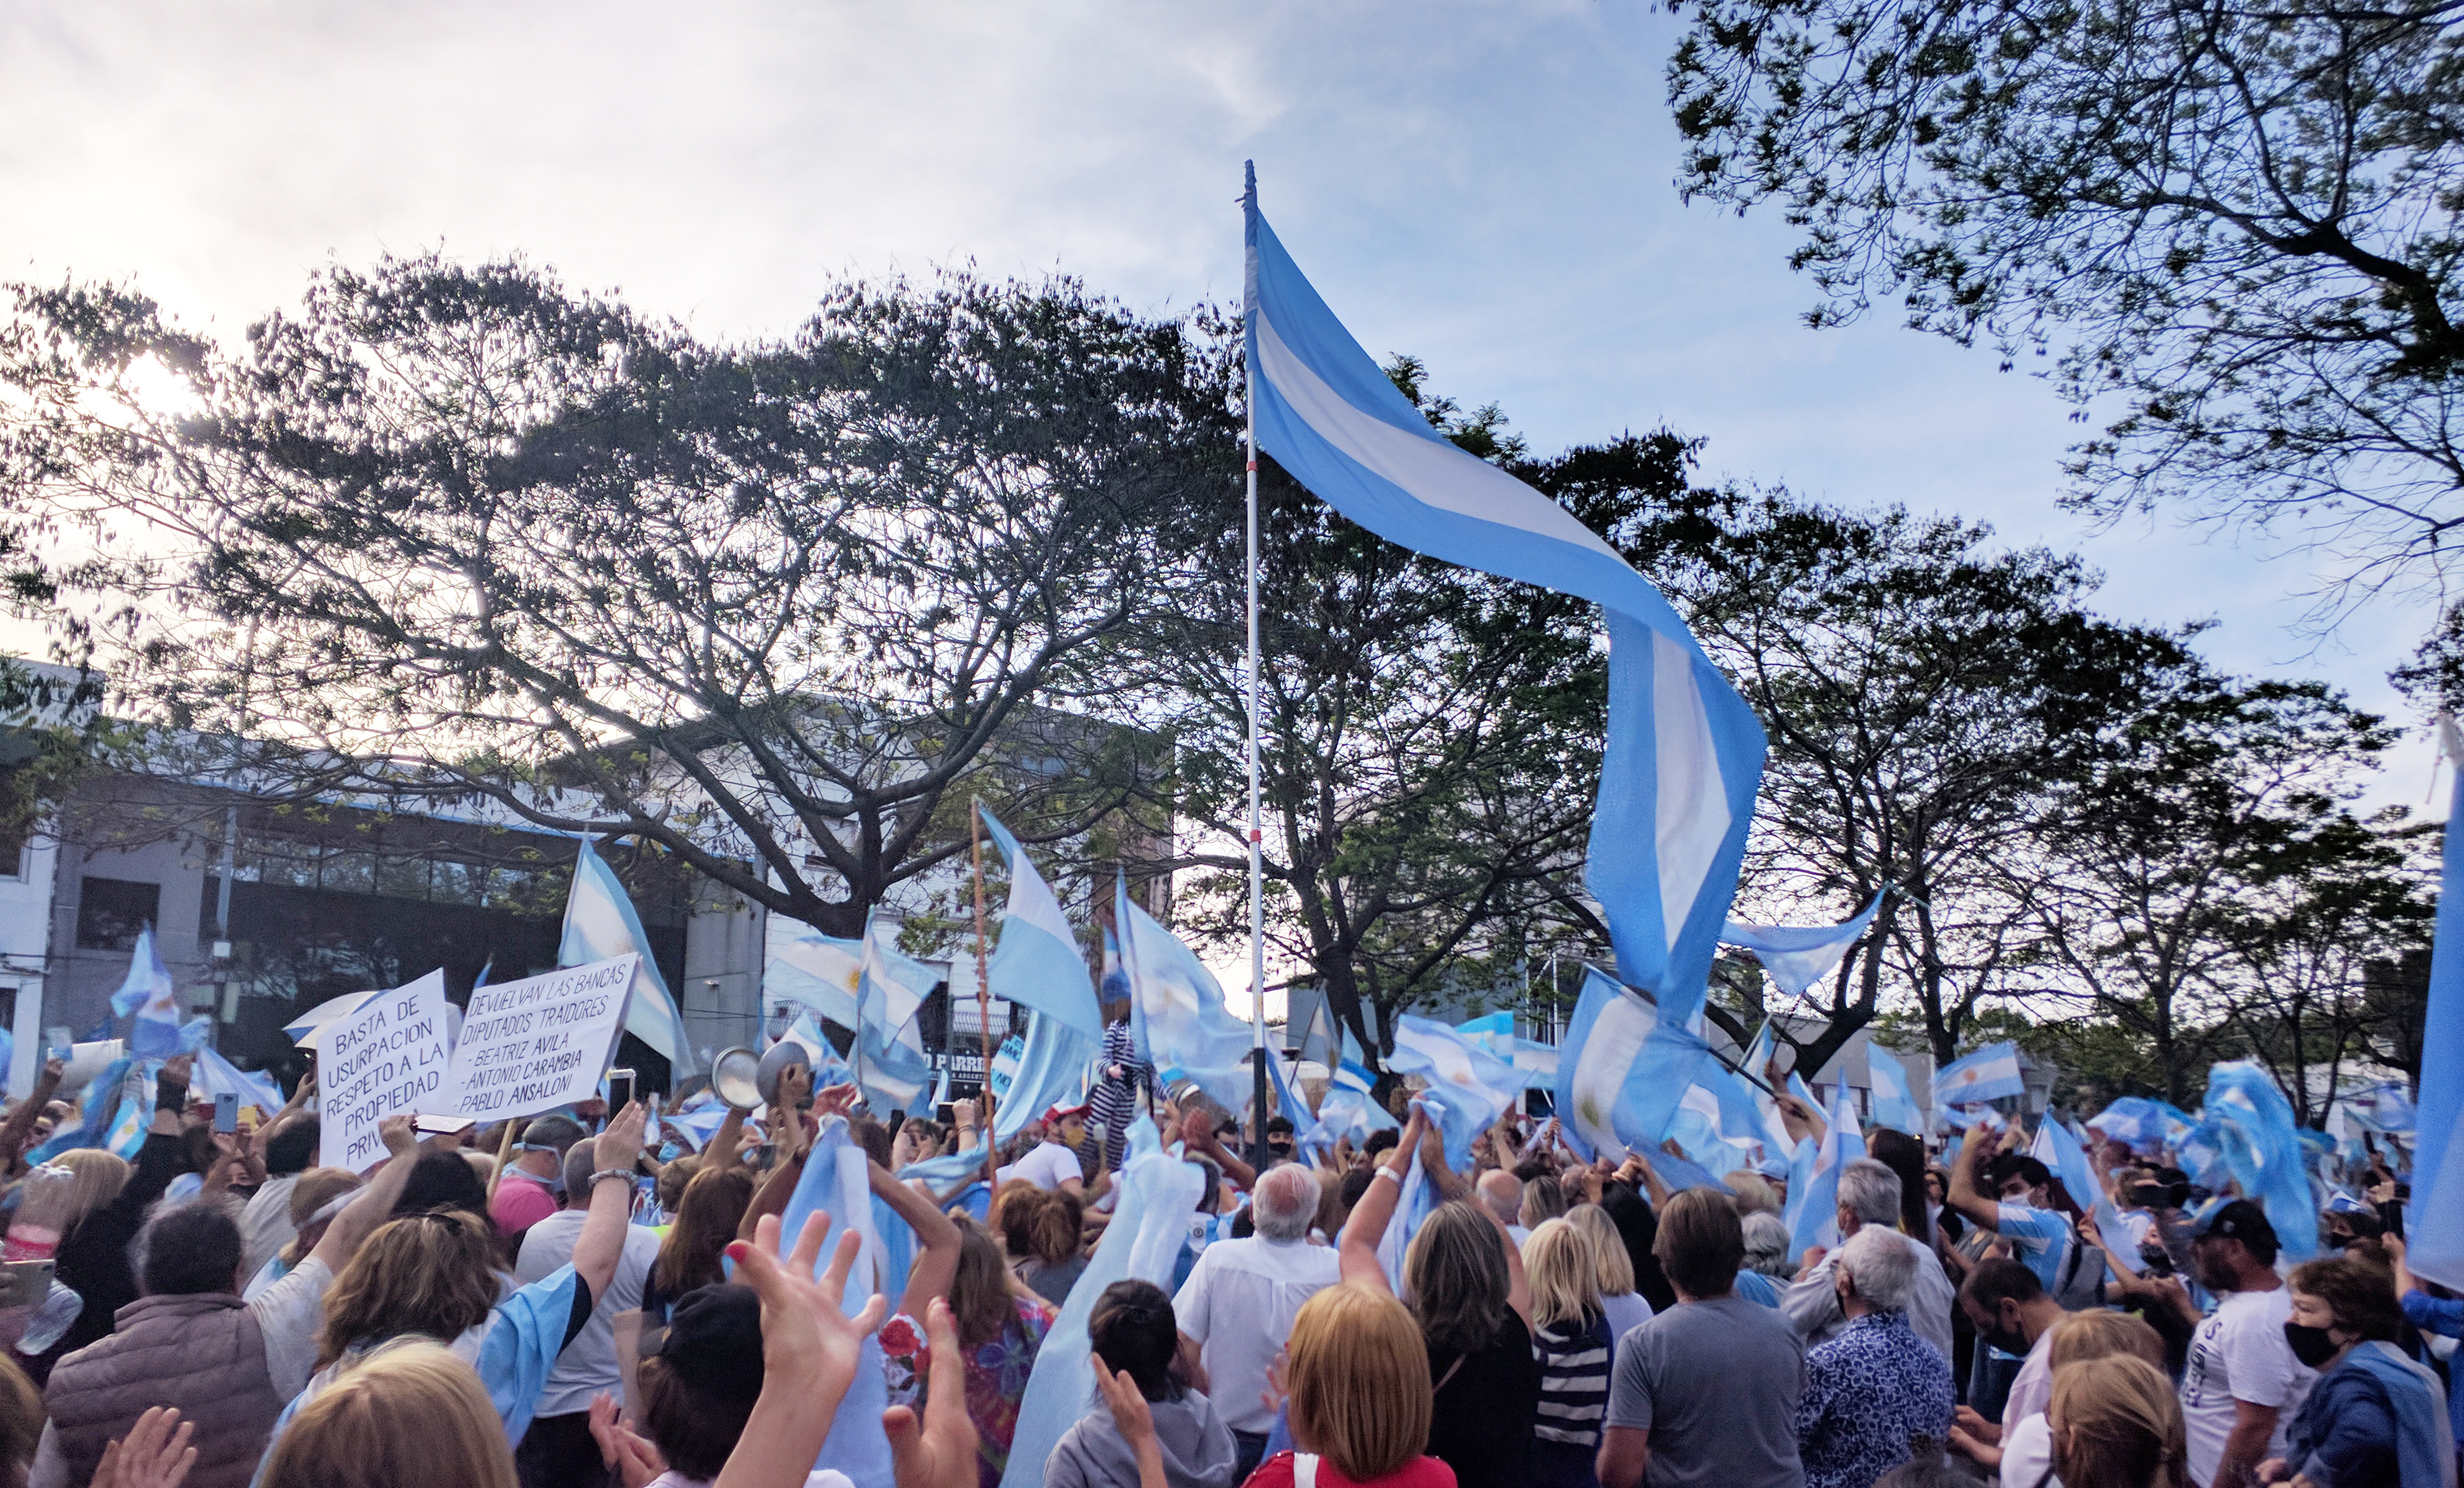
argentina, argentine, flag, symbol, national, nation, country, argentinian, flaming, emblem, patriotism, claim, march, protest, people, crowd, patriotic, sky, event, community, public event, tree, audience, pole, festival, leisure, demonstration, fan, world, plant, tourism, performance